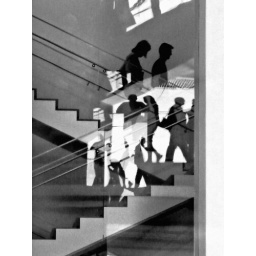
window in wall